Rogers Pass (British Columbia)

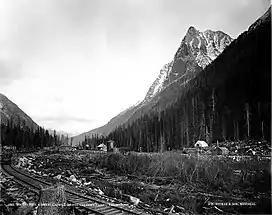
Mt. Macdonald (formerly Mt. Carroll), eastern slope, northeast from summit, 1887.

While the transcontinental advanced across the prairies, the railway sought a way over the unexplored Selkirks. In April 1881, CP offered Major A.B. Rogers naming rights and a $5,000 bonus to locate a pass. Walter Moberly had discovered Eagle Pass just to the west, and based on suggestions in Moberly's reports, Rogers started out from what is now Revelstoke, up the Illecillewaet River. On May 28, 1881, the party followed a branch of the river past "Syndicate Peak" (now Mount Sir Donald), discovering a large level opening between the mountains where the waters flowed east and west. (Some secondary sources state that Rogers only saw the pass from a distance, but this is contradicted by first-hand reports.) To get a better view of the landscape, Rogers, his nephew A.L. Rogers and some of their Shuswap guides then climbed to the crest of a nearby mountain ridge, later identified as the ridge between Mount Macdonald and Avalanche Mountain. From here they could see the Beaver River valley on the east side of the Selkirks. Running out of food, the party turned back west. Although they had found a pass, they had been unable to explore its eastern approach, a distance of from the junction of the Beaver and Columbia rivers. Returning in 1882 from the east, Rogers followed the Beaver River and Connaught Creek (formerly Bear Creek), and on July 24, 1882, he reached the same pass, confirming its existence and the feasibility of a railway route. Rogers refused to cash the $5,000 cheque, and instead framed it upon his wall until CP General Manager William Cornelius Van Horne offered him a gold watch as an incentive to cash it. Folklore has generated many later variations of this story.